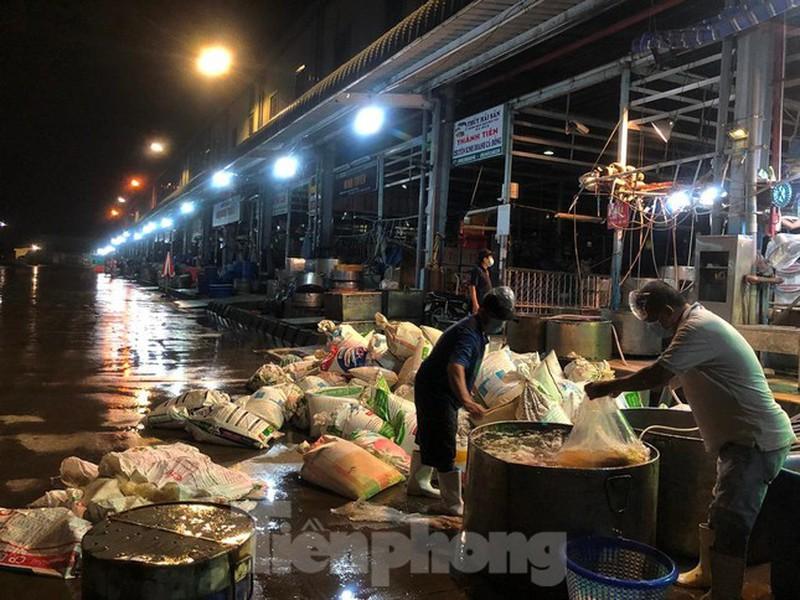
có một vài người đang xuất hiện ở trong khu chợ